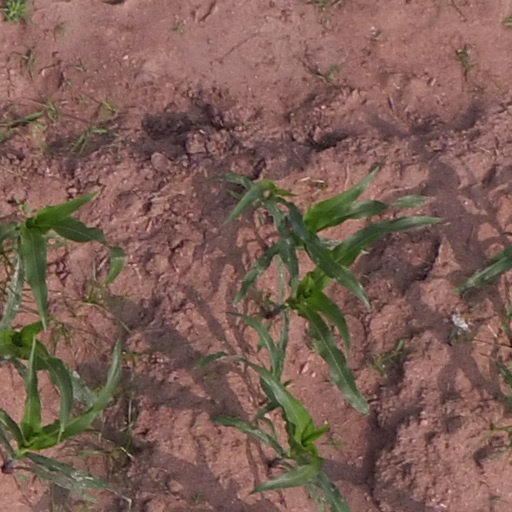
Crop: maize; corn